Kounodori: Dr. Stork

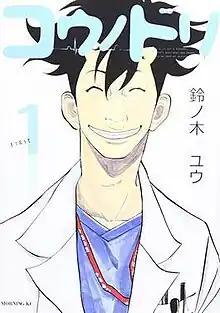
Cover of the first volume

is a Japanese manga series written and illustrated by Yū Suzunoki. It was published by Kodansha in "Weekly Morning" magazine from July 26, 2012 to May 7, 2020 and collected in 32 volumes. The manga won Best General Manga at the 40th Kodansha Manga Awards. Kodansha USA has licensed the manga for a North American digital release as "Kounodori: Dr. Stork".